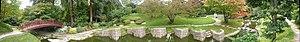
Panorama du jardin japonais moderne
Le musée départemental Albert-Kahn est situé à Boulogne-Billancourt, dans le département des Hauts-de-Seine en France.